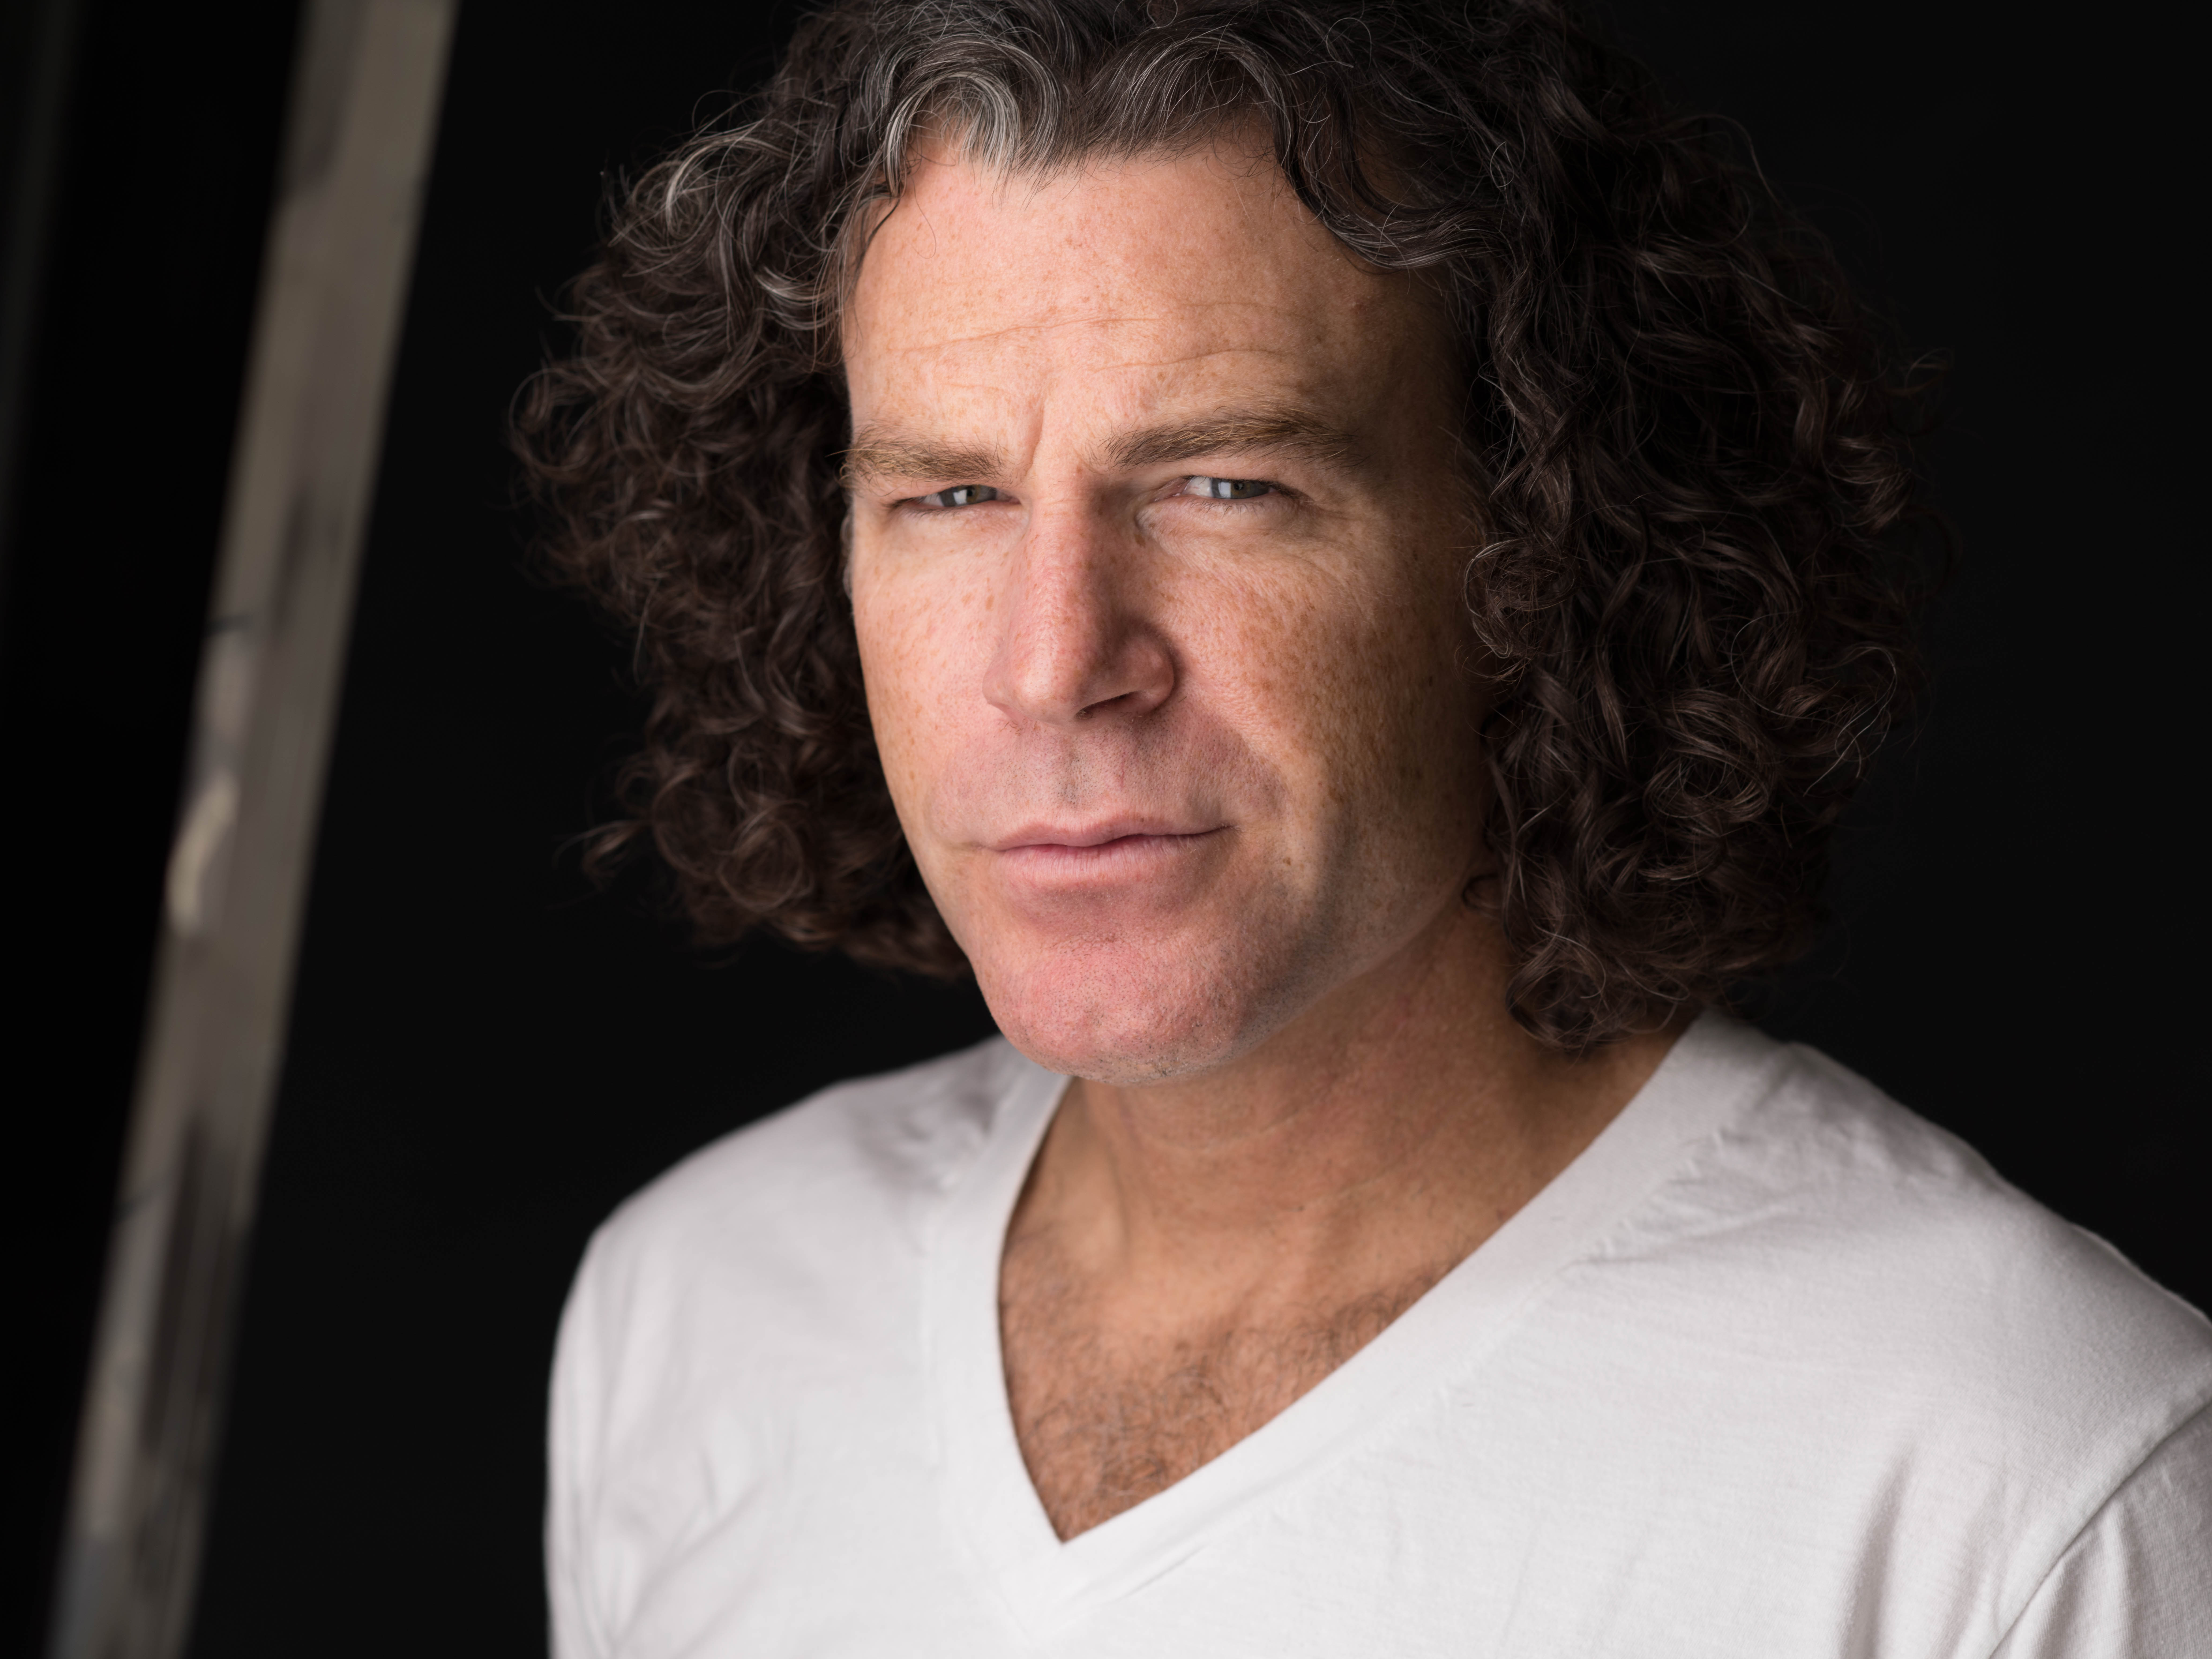
man, person, hair, white, male, portrait, facial expression, hairstyle, face, nose, head, pentax645z, peterhurley, portrait photography, facial hair